HMS Discovery (1874)

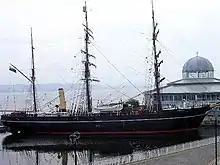
"Discovery"'s namesake, RRS "Discovery" open to the public in Dundee.

The 1901 research vessel, built for the British National Antarctic Expedition (1901–1904), incorporated many of the features of "Discovery", as well as taking her name. RRS "Discovery" was commanded by Robert Falcon Scott and took part in the Discovery Investigations from 1924 to 1931. She is now on permanent display at Dundee.